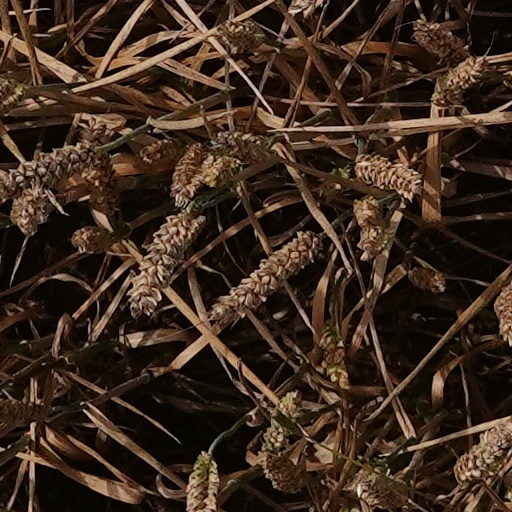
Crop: wheat